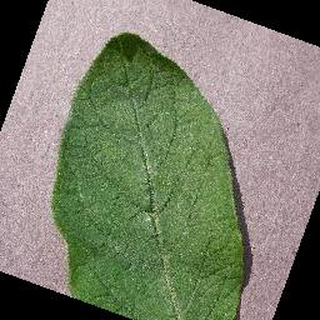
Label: healthy_potato